Leo D. Maloney

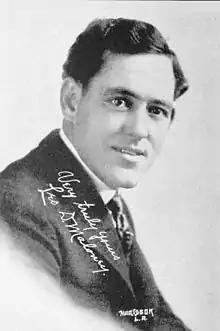
Maloney in 1915

Leo Daniel Maloney (January 4, 1888 – November 2, 1929) was an American film actor, director, producer, and screenwriter of the silent era.